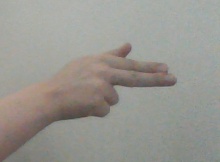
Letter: ghain